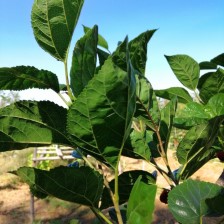
Variety: BlackAustralia